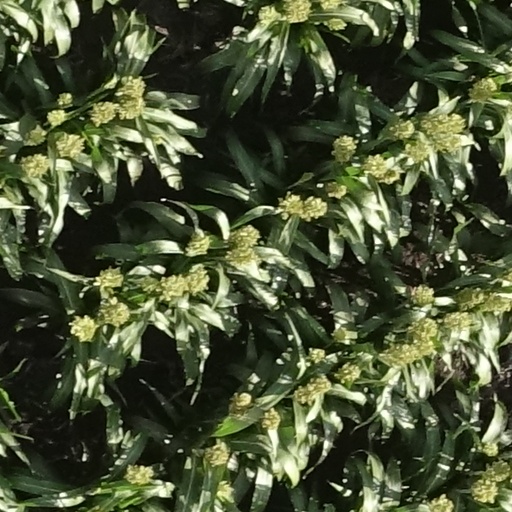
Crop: sorghum